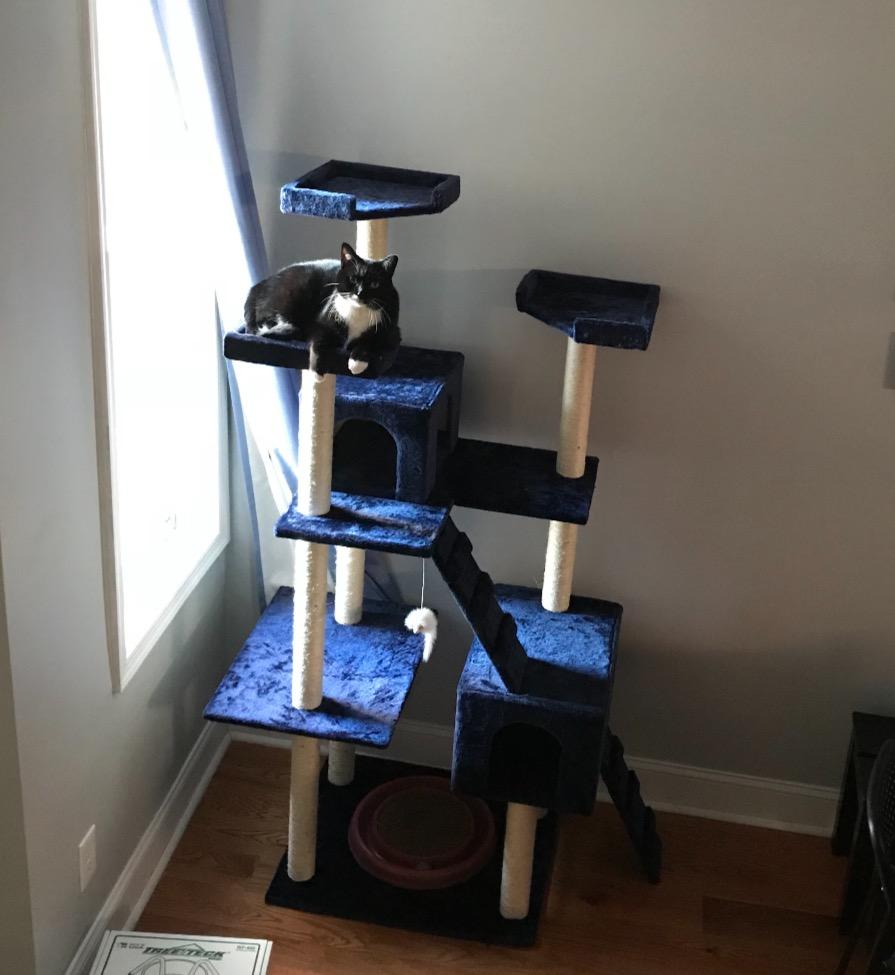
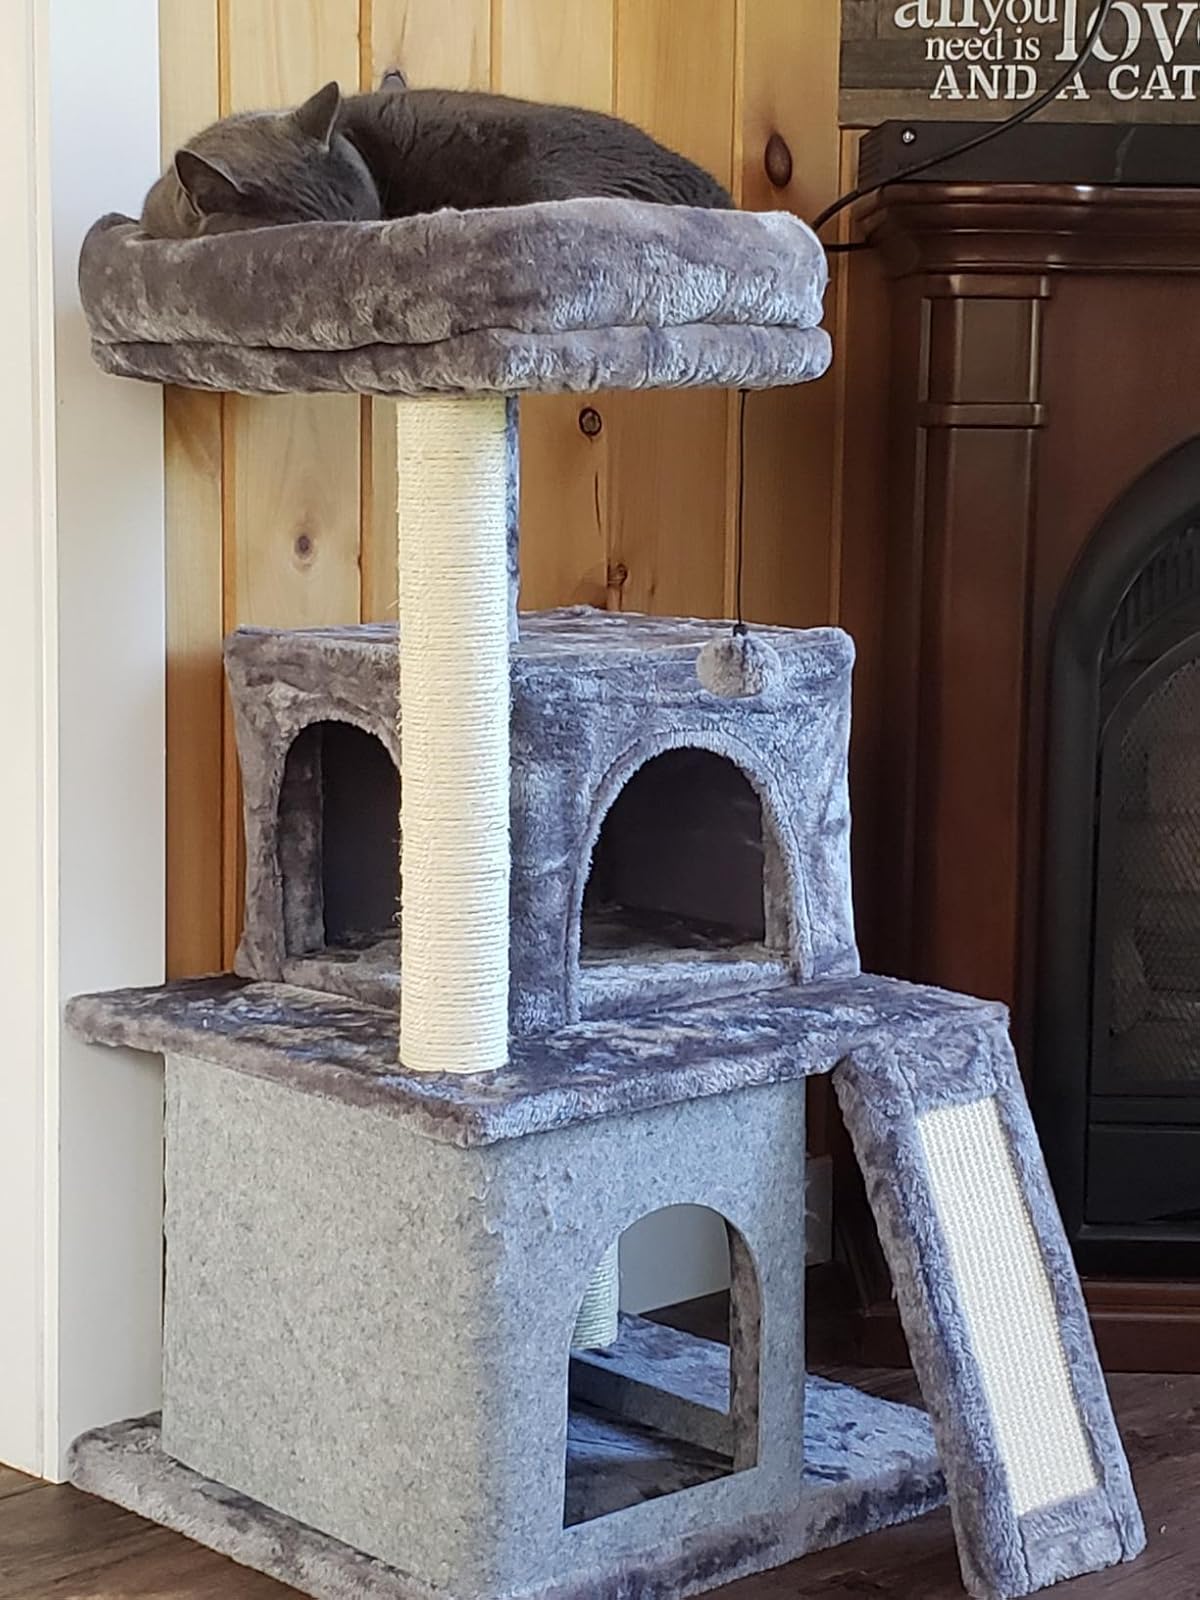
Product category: items_cat tree
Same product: no